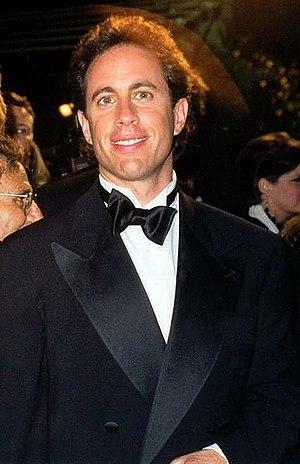
Seinfeld est une série télévisée humoristique américaine en 180 épisodes de 23 minutes créée par Jerry Seinfeld et Larry David et diffusée du 5 juillet 1989 au 14 mai 1998 sur le réseau NBC.